Dili

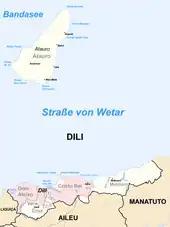
Dili Municipality (prior to the separation of Atauro), with sucos considered urban in red

Permanent structures in Portuguese style continued to be constructed into the 20th century. A new town hall was built from 1912 to 1915. The main church was demolished in 1933, and a new cathedral opened in its place in 1937. (This cathedral was later destroyed by Allied bombing in the Second World War.) Four distinct residential districts developed around the city core. Bidau was the largest, and Benamauc joined it on the eastern side. Caicole developed to the south between the city and Lahane. Colmera developed as a commercial area to the west with a large number of Muslim traders. Motael continued to develop, becoming the site of the city's lighthouse. Motael Church began to be built in 1901. Inland to the southwest, a Chinese cemetery was established, and beyond that a military area known as Taibesse. Lahane also saw significant development in the early 20th century, with its east and west side separated by a river. As the administrative structures developed, Dili became part of the Dili municipality in 1940, the first municipal administration to be created. At the time the municipality was larger, including what is now the Aileu Municipality.